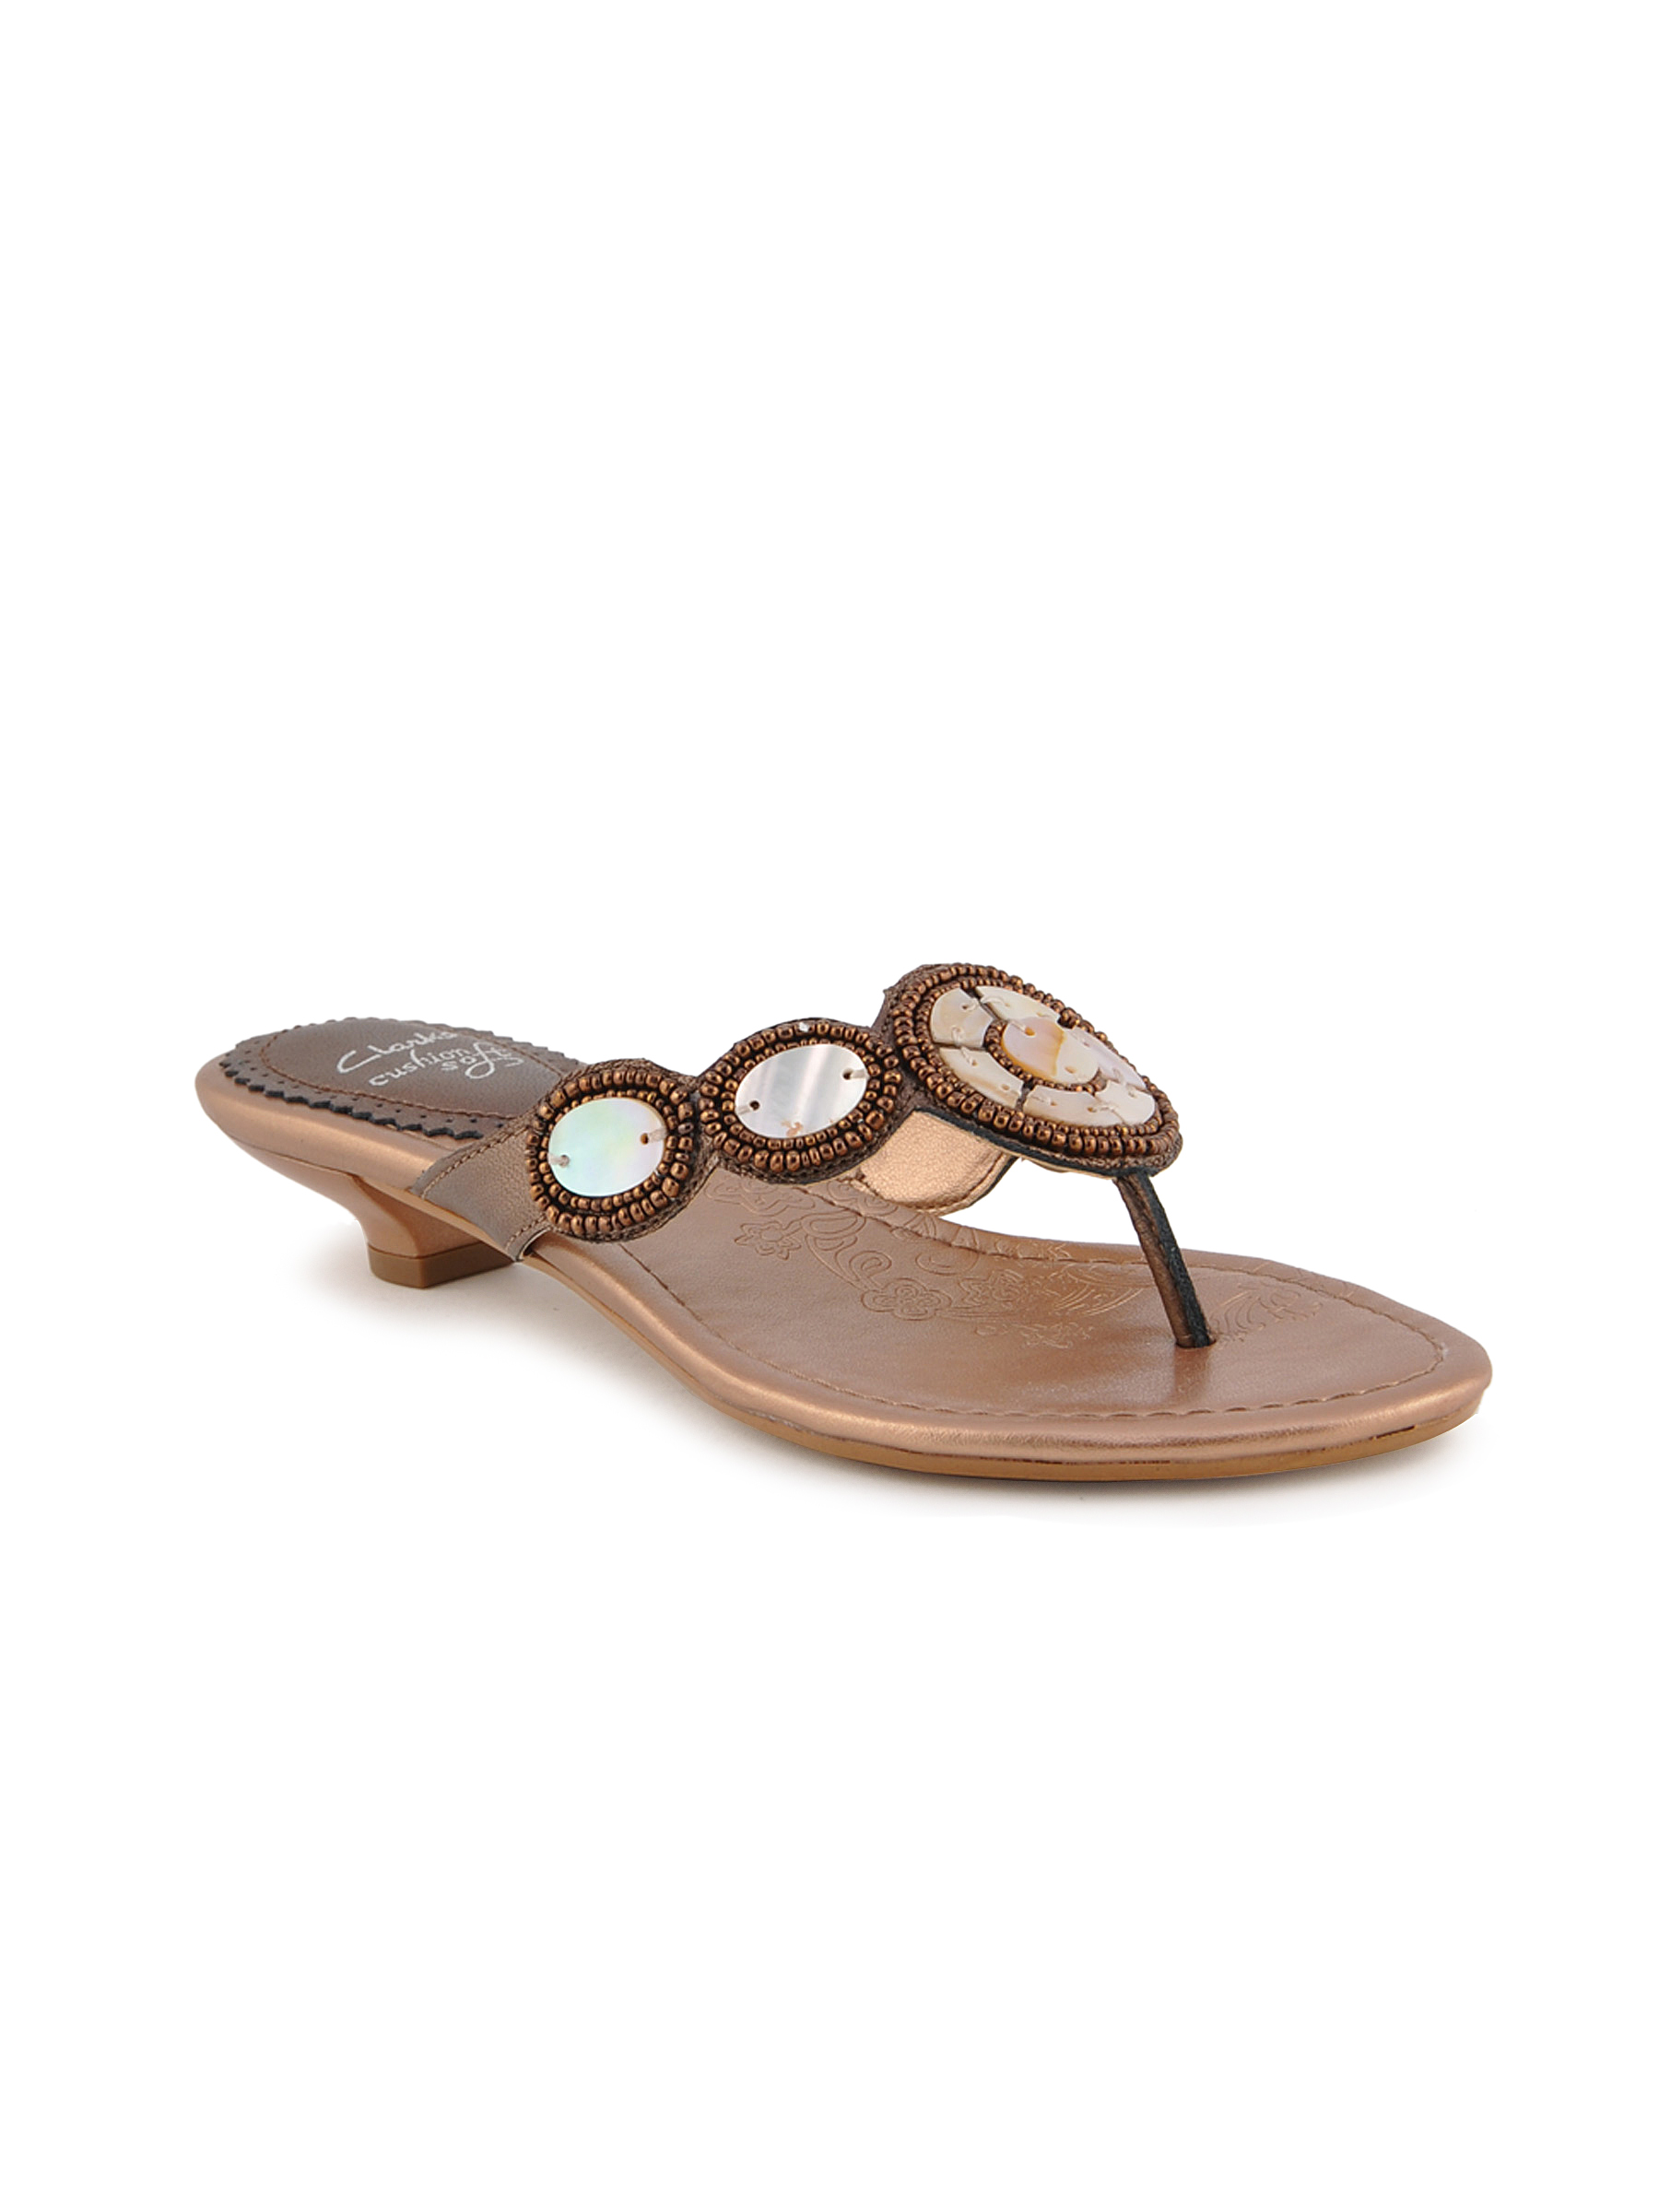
Clarks Women Shona Fringe Leather Brown Flats
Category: Footwear / Shoes / Flats
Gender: Women
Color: Brown
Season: Winter 2013
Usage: Casual